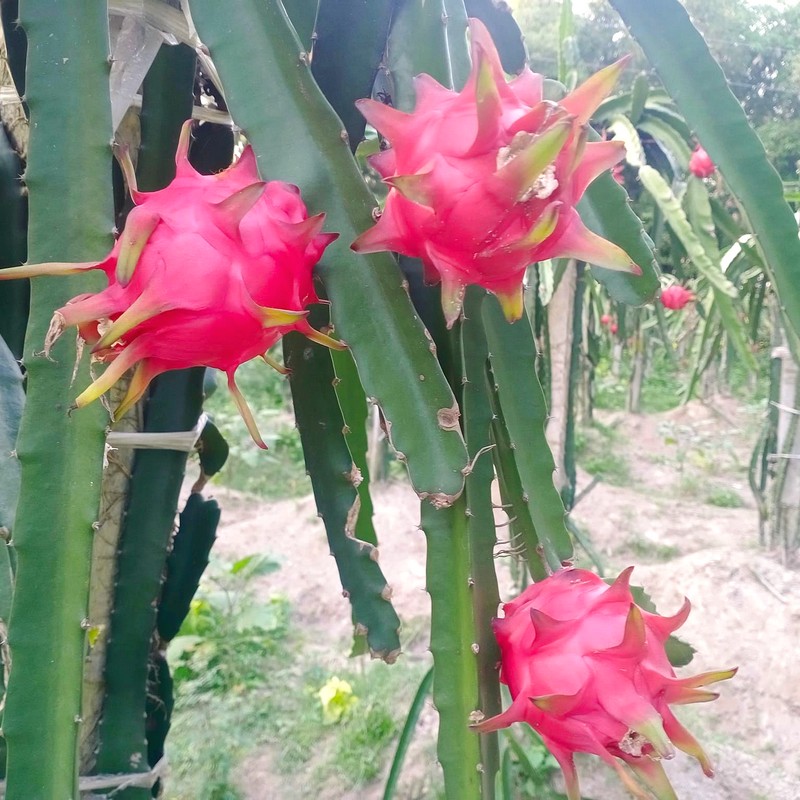
Label: Mature Dragon Fruit